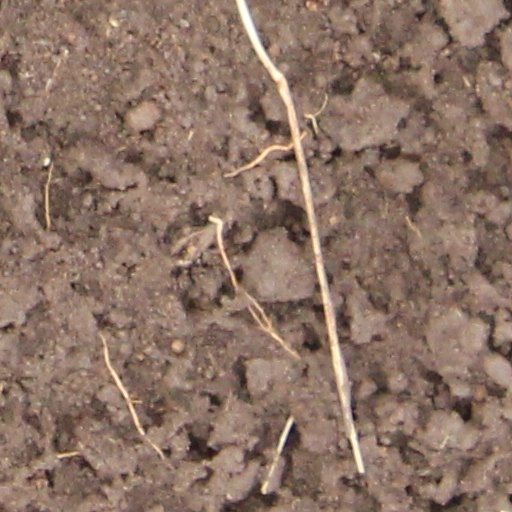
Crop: wheat